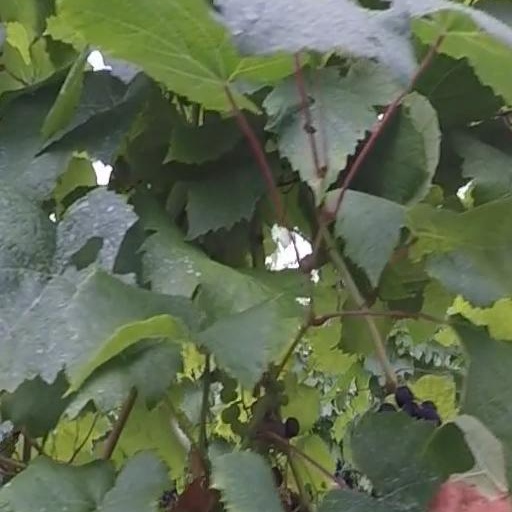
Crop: grape